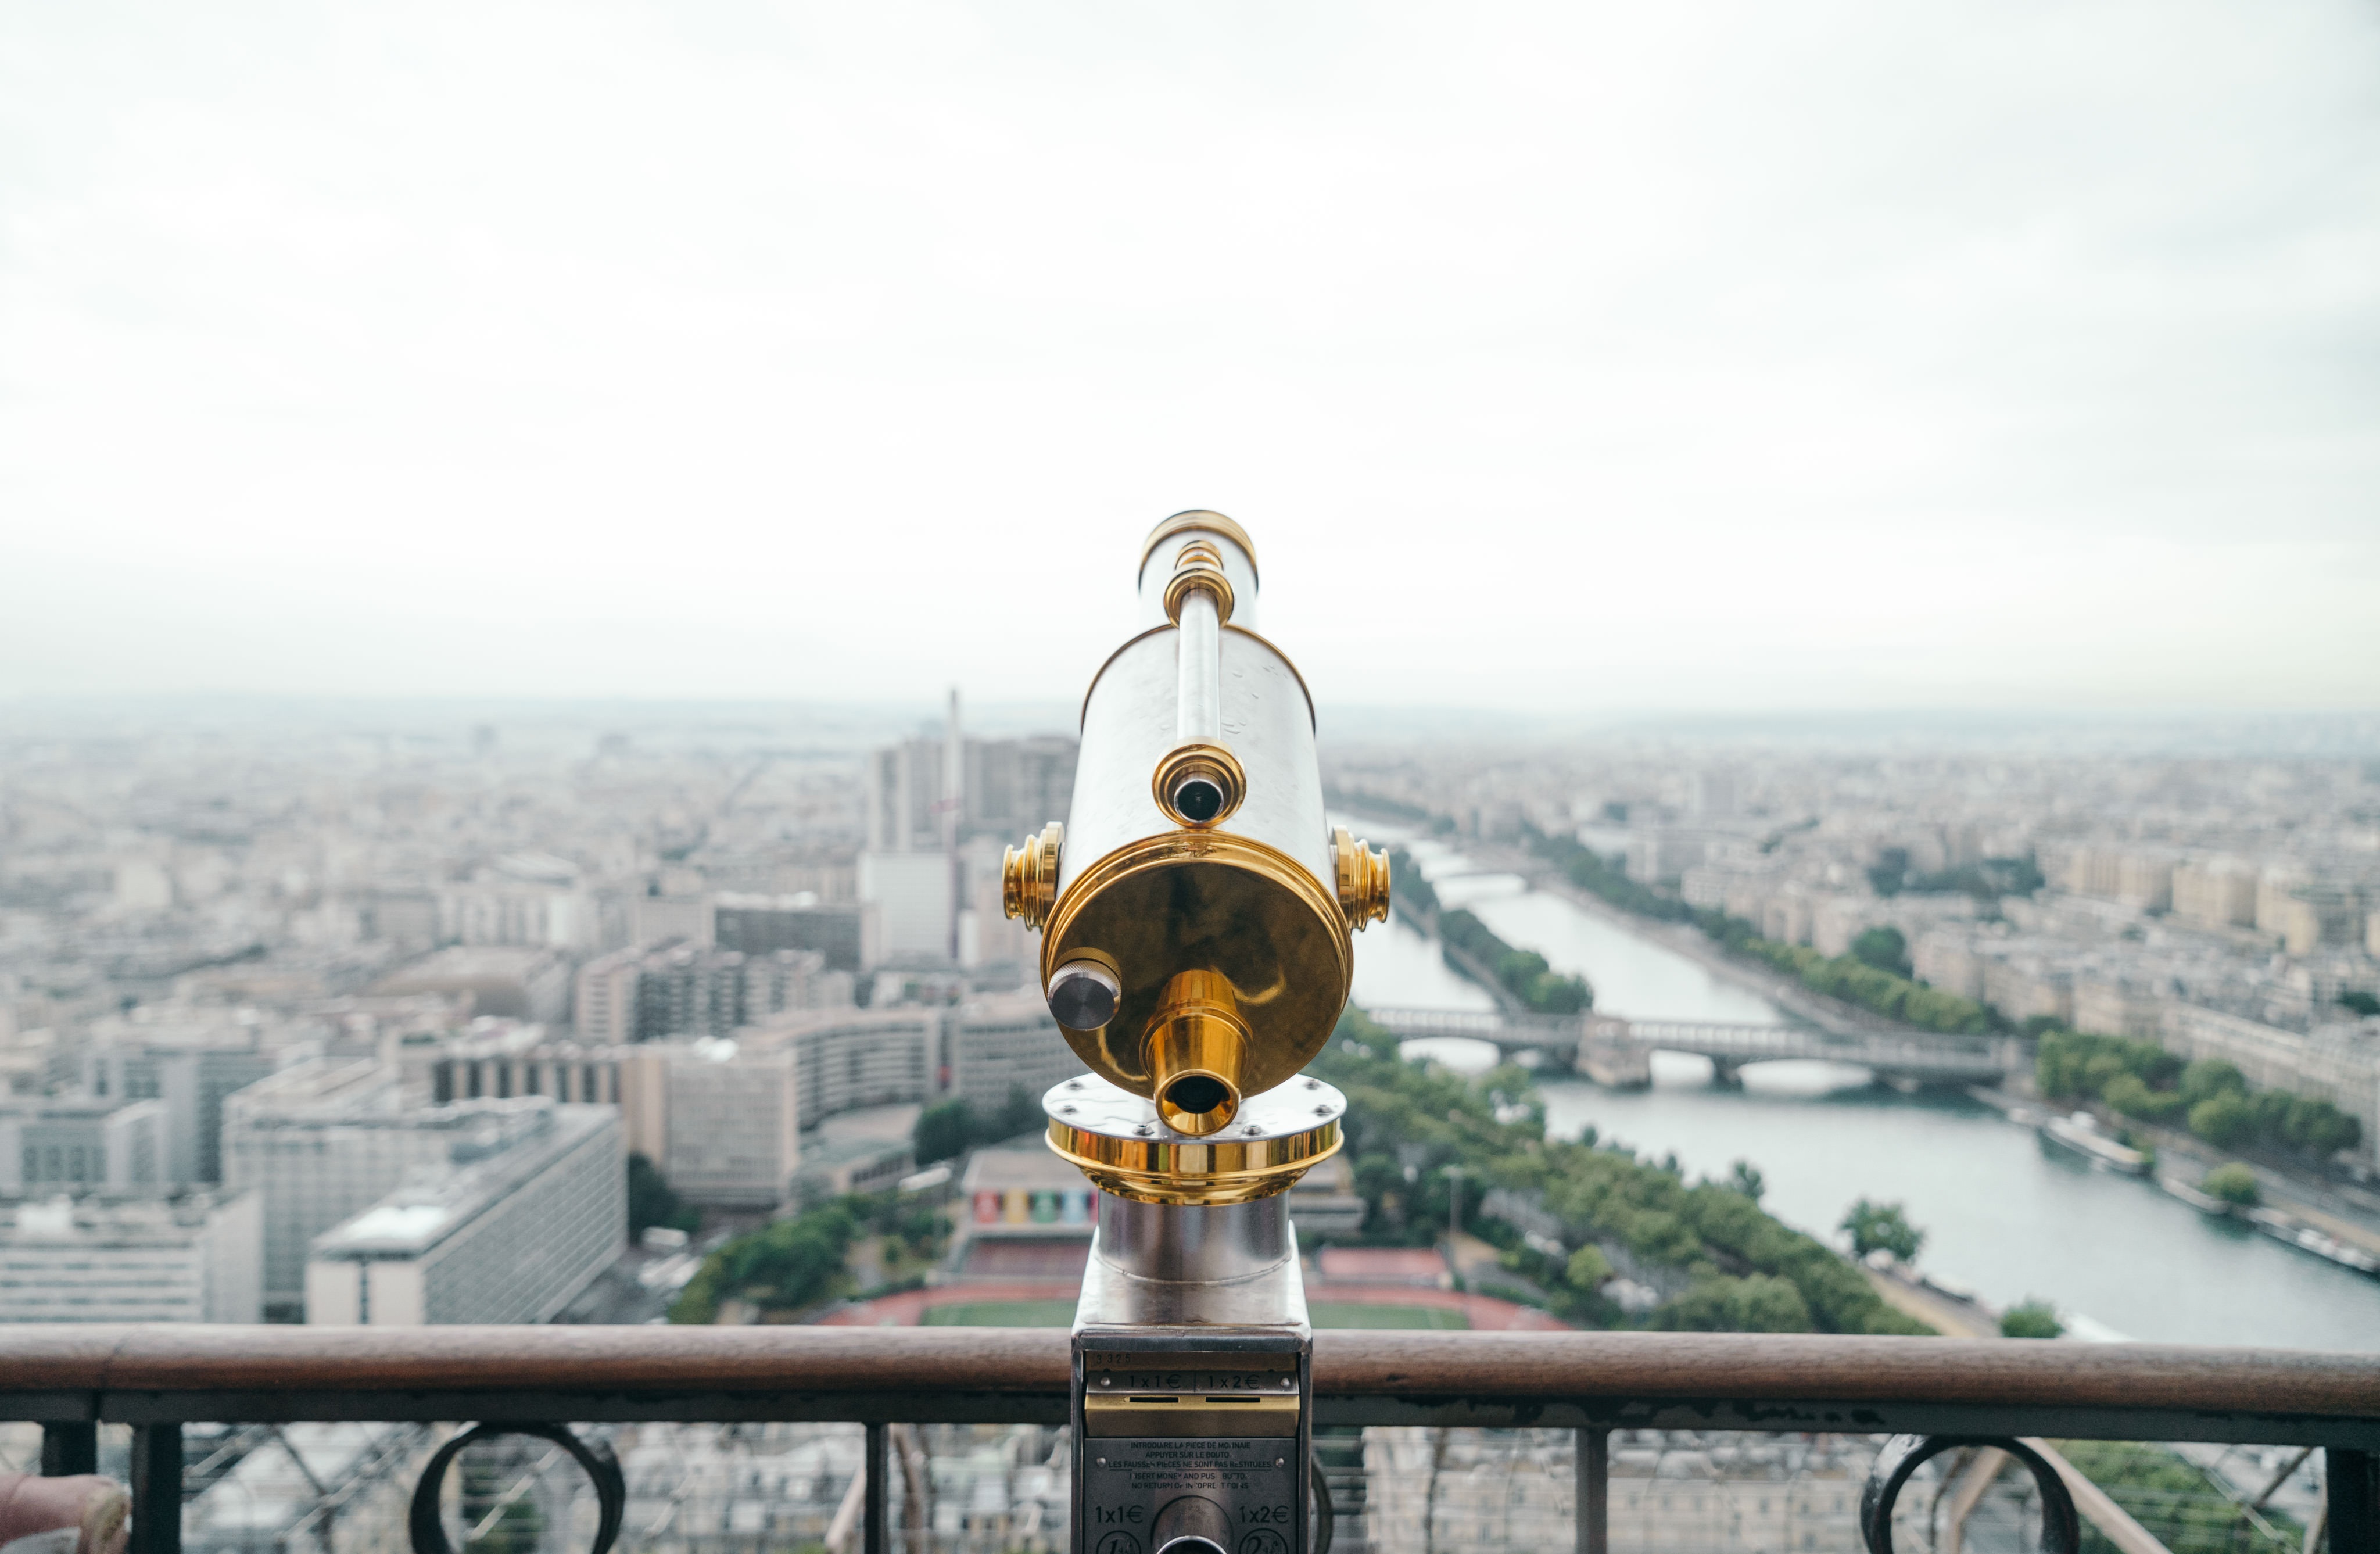
sea, water, architecture, bridge, lake, city, paris, urban, river, monument, cityscape, downtown, summer, travel, telescope, sight, vehicle, tower, landmark, tourism, outdoors, buildings, view point, atmosphere of earth